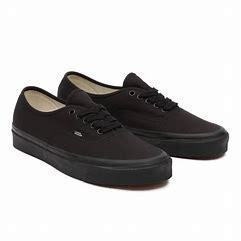
Brand: Vans
Model: Anaheim Factory Authentic 44 DX